N-120 National Highway

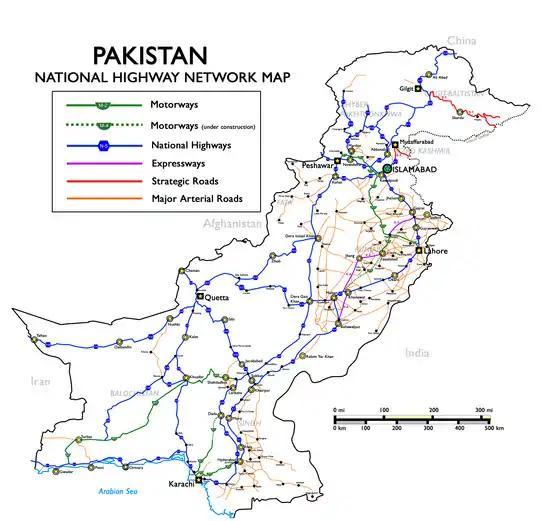
Map of National Highways of Pakistan. N-120 is the arterial road through Umerkot but extends to the border

The National Highway 120 or the N-120 is one of Pakistan National Highway running from Hyderabad to the town of Khokhrapar via Mirpur Khas, Umerkot in Sindh province of Pakistan. Its total length is 220 km, the highway is maintained and operated by Pakistan's National Highway Authority.